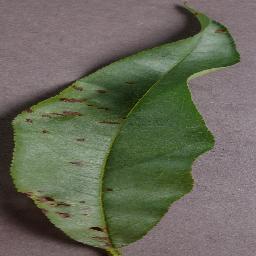
Label: Peach___Bacterial_spot